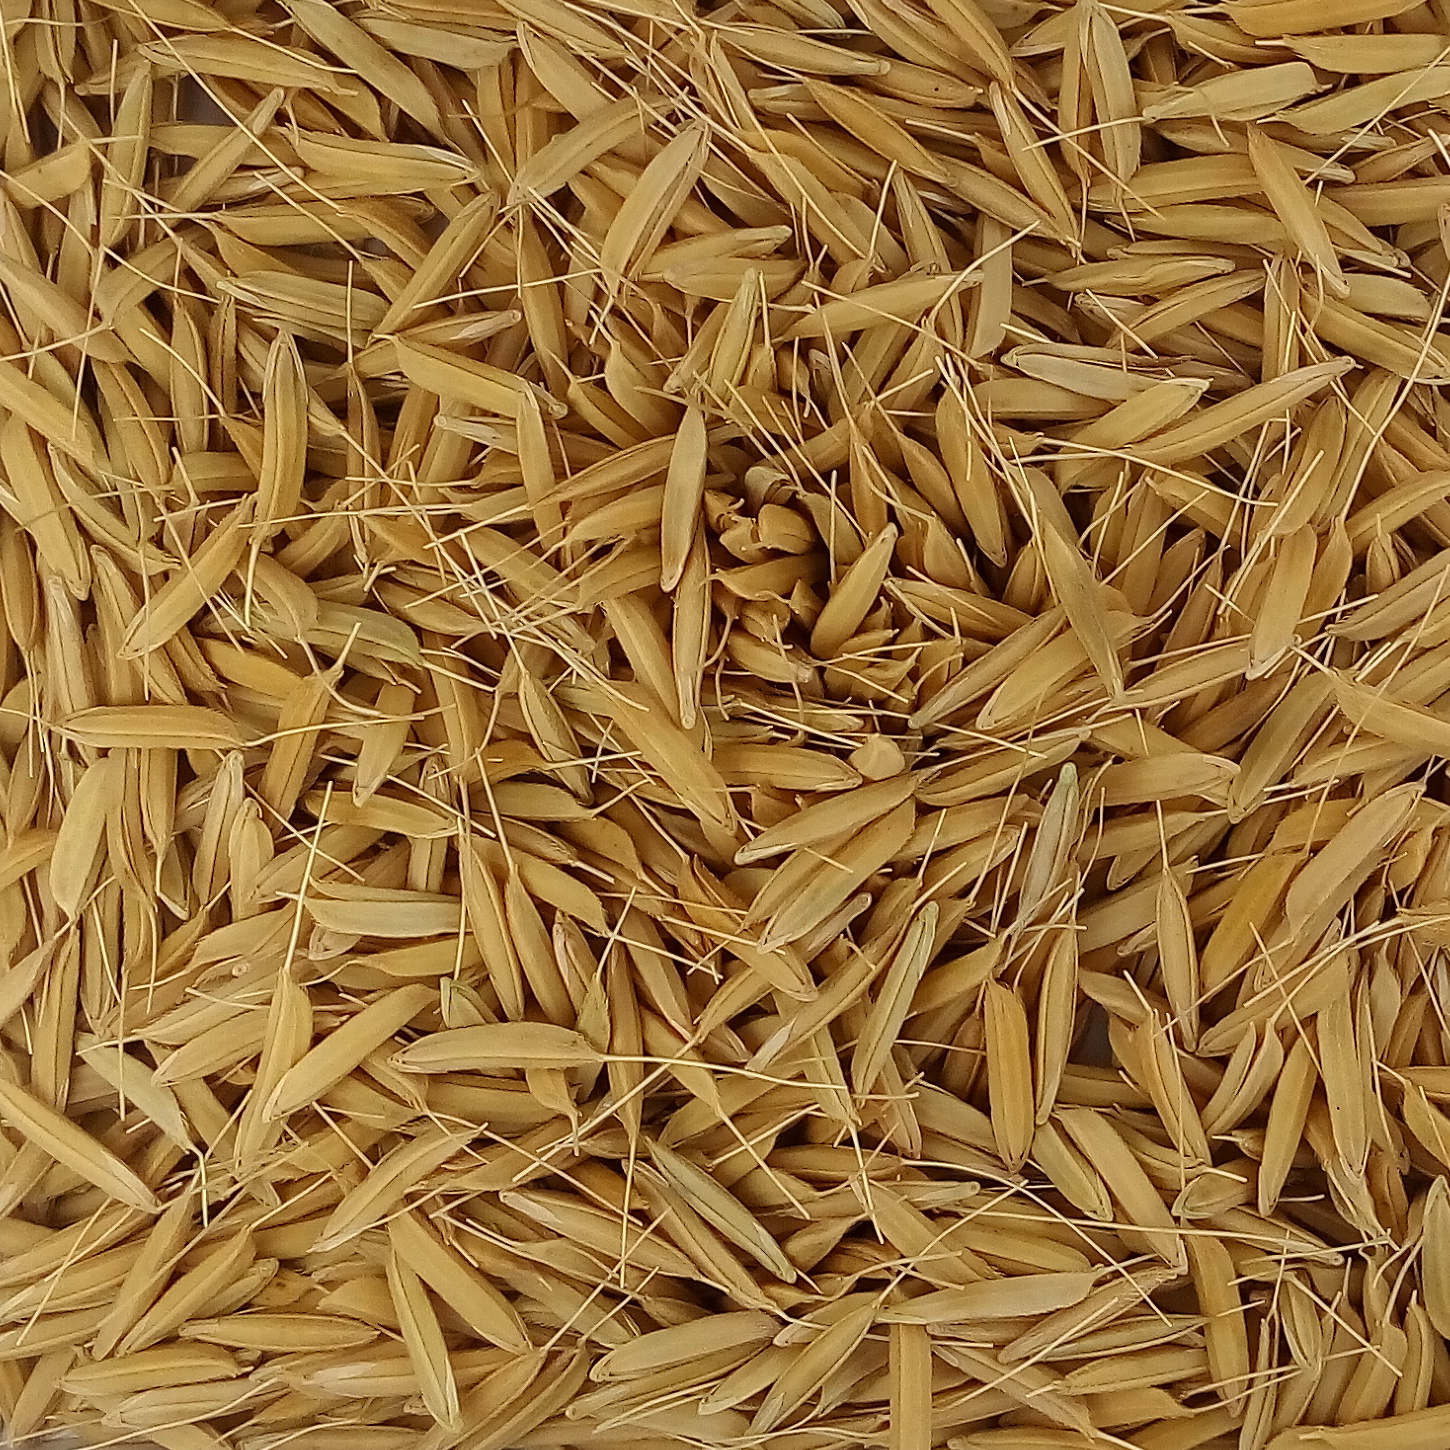
Rice seed variety: PB1